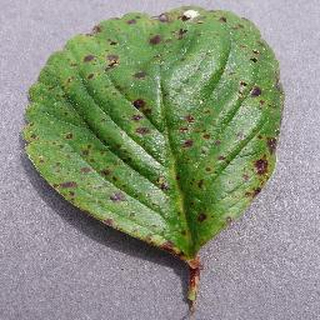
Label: strawberry_leaf_scorch